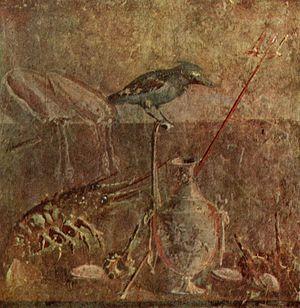
La peinture animalière se caractérise par la représentation d'animaux : animaux de compagnie, animaux domestiques ou sauvages.
La cuisine napolitaine possède des racines qui remontent à l'Antiquité grecque et romaine. Elle a été enrichie, au cours des siècles, par l'apport des différentes cultures qui ont, tour à tour, dominé la ville et son arrière-pays. La créativité des Napolitains eux-mêmes a été cruciale dans le développement d'une variété de plats et de recettes qui composent aujourd'hui le patrimoine culinaire parthénopéen.